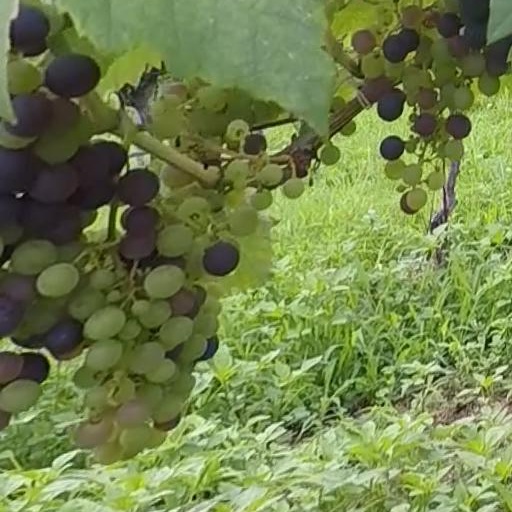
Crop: grape